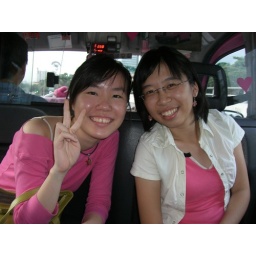
happy pink ppl in happy pink car